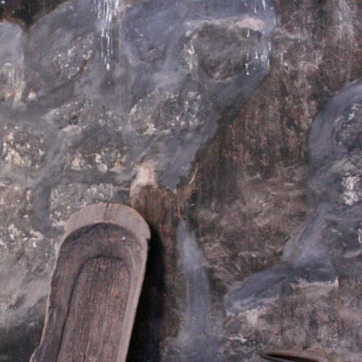
Material: stone